Spurway, Oakford

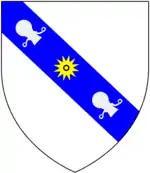
Arms of Spurway of Spurway

Spurway is a historic manor in the parish of Oakford in Devon. It was the seat of the de Spurway (later Spurway) family from before 1244 until the mid-20th century. The derelict buildings of Spurway Barton are in a remote location above a wooded combe.